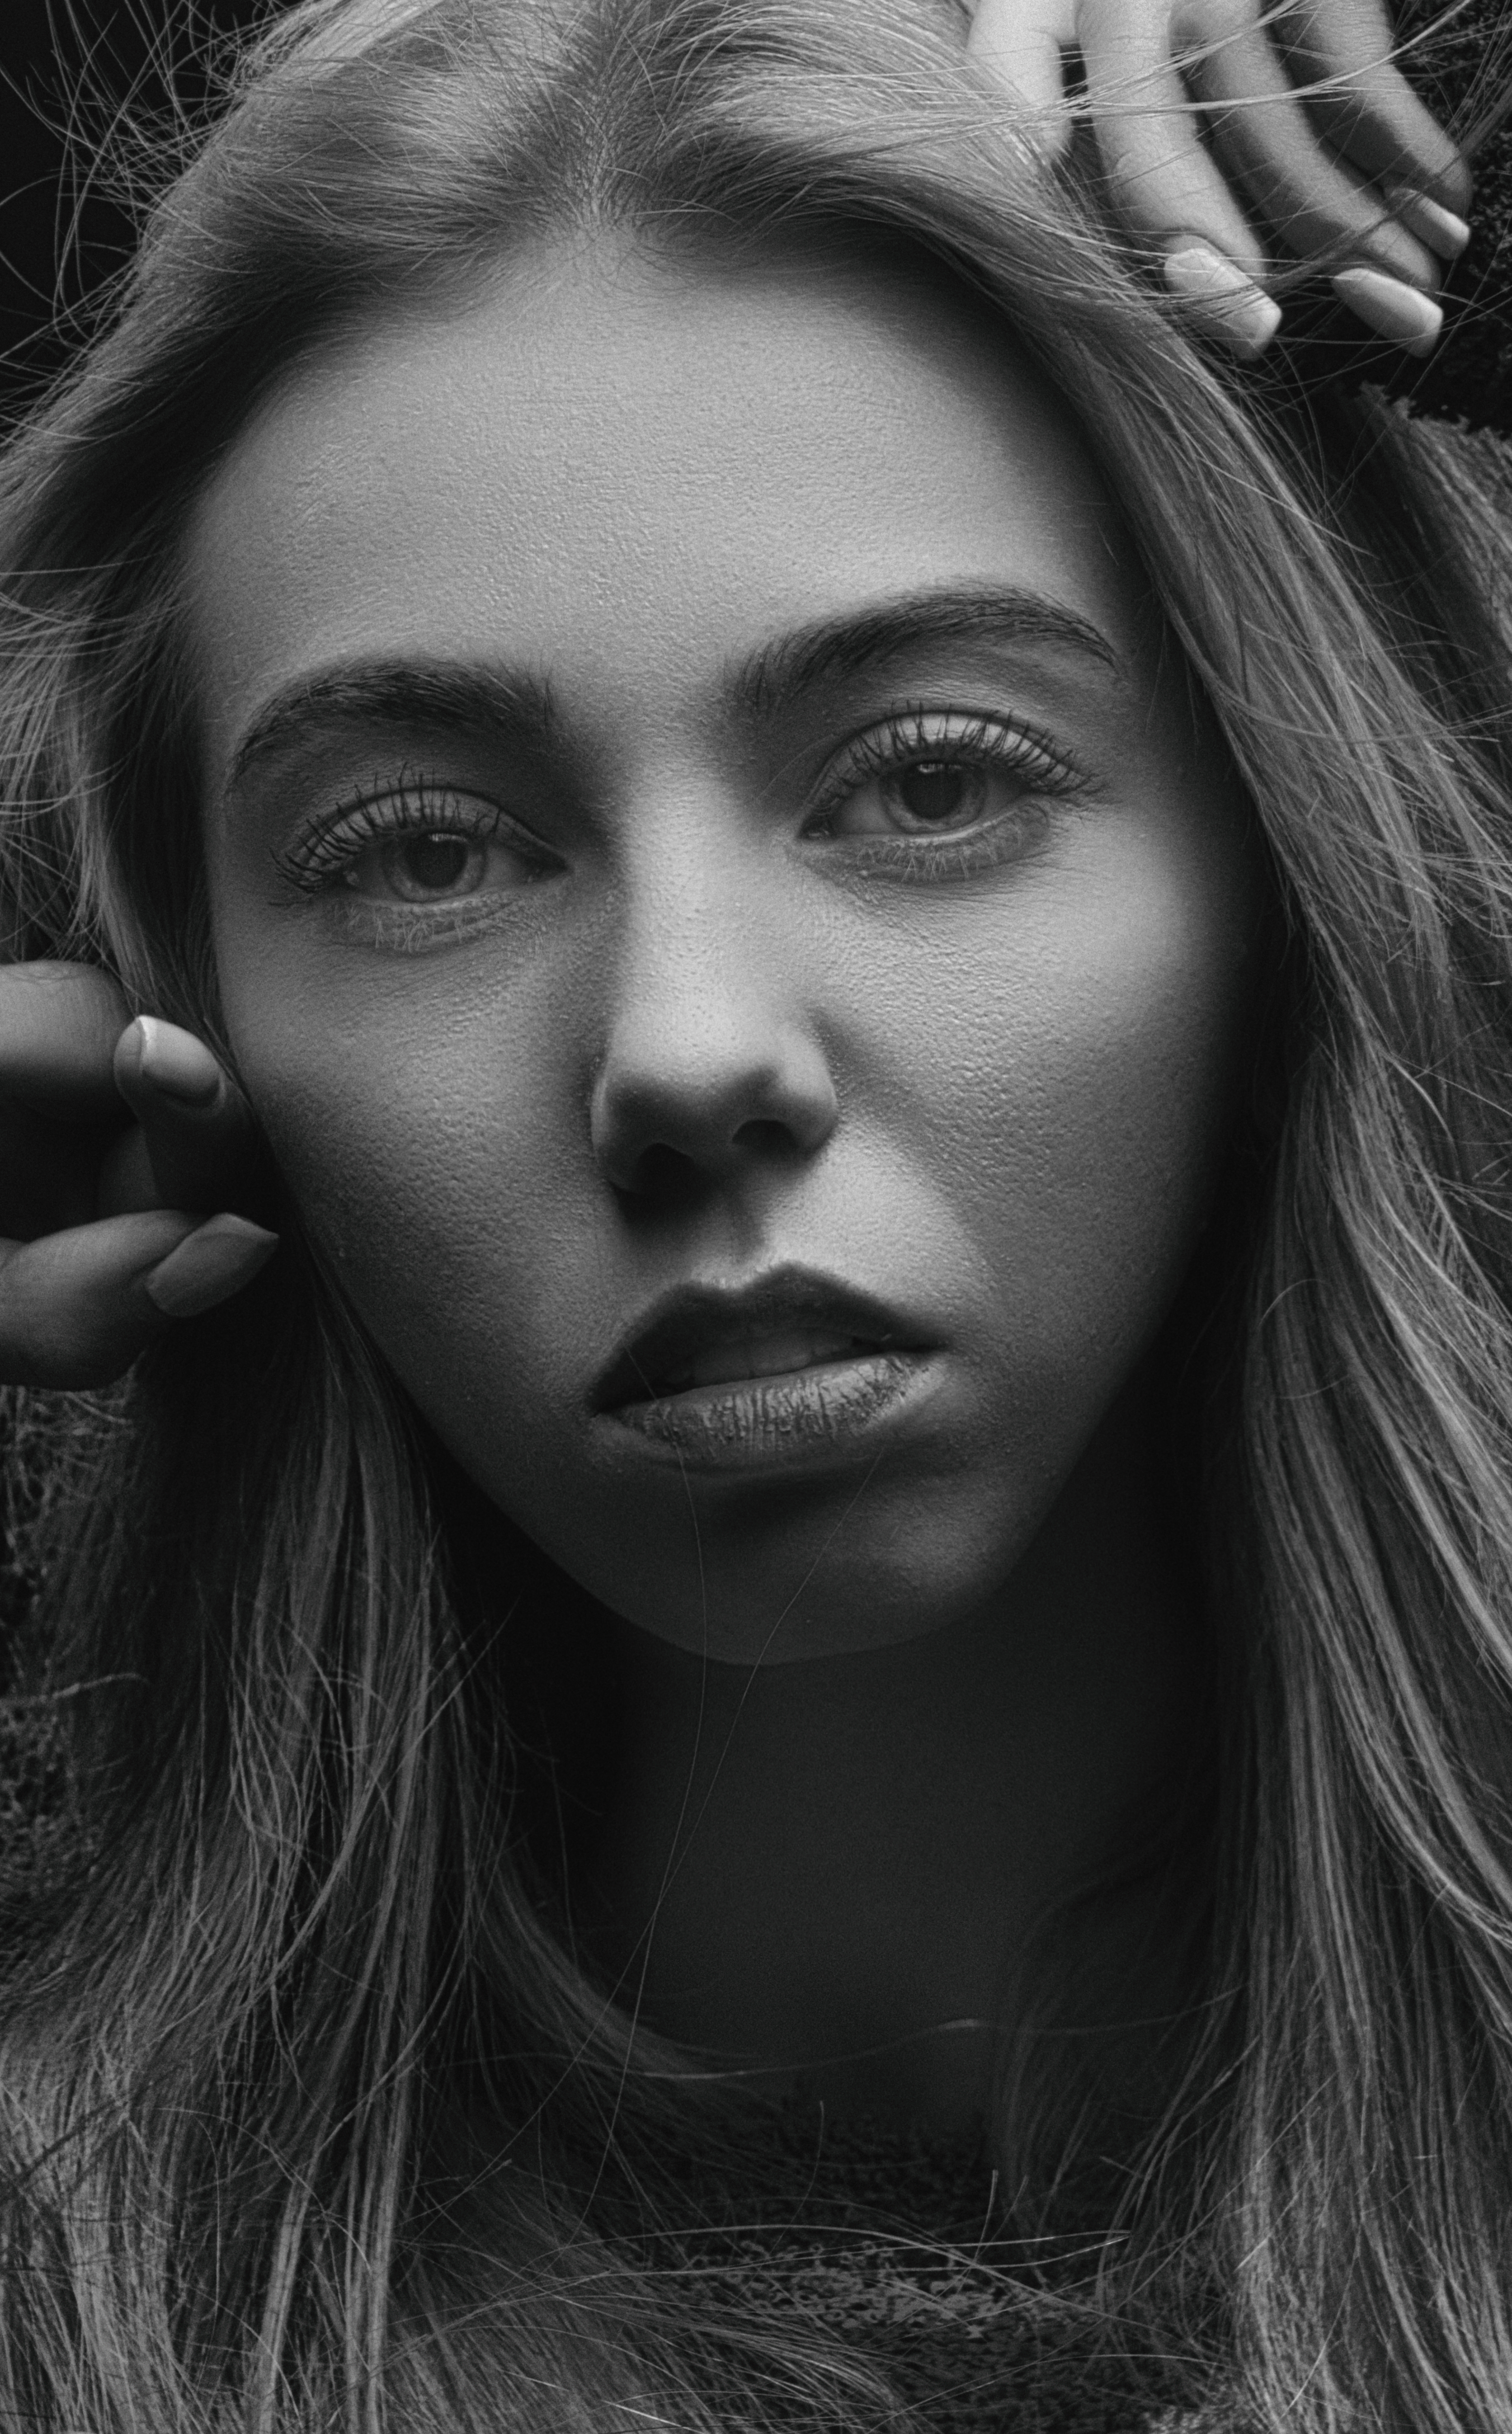
portrait, girl, body, retro, face, beautiful, look, studio, monochrome, donate, nose, skin, head, lip, chin, hand, hairstyle, eyebrow, mouth, eyelash, white, black, flash photography, jaw, eye liner, neck, plant, iris, black and white, gesture, style, eyewear, cool, headgear, black hair, layered hair, long hair, Step cutting, happy, beauty, makeover, monochrome photography, eye shadow, cosmetics, close up, People in nature, art, grass, brown hair, blond, fashion model, feathered hair, jewellery, fashion accessory, illustration, art model, darkness, eyelash extensions, hair coloring, stock photography, fur, portrait photography, headpiece, bangs, photo shoot, necklace, vintage clothing, retro style, model, photography, self portrait